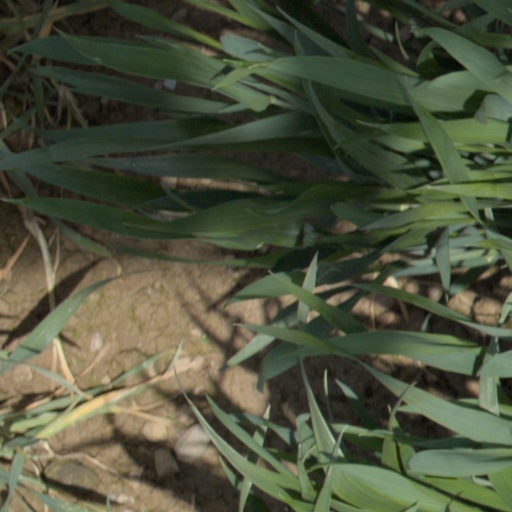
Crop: wheat